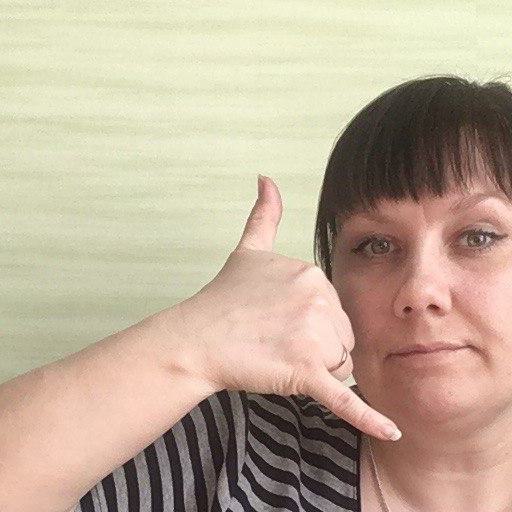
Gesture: call